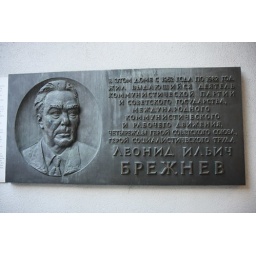
This plaque was taken from premier Brezhnev's former house in moscow and placed on a monument that honors Brezhnev's victims